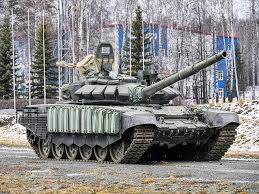
Label: T-72